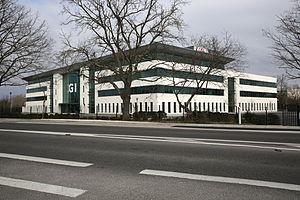
Bâtiment CGI